List of non-marine molluscs of Jordan

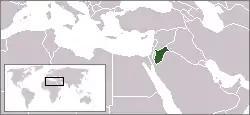
Location of Jordan

The non-marine mollusks of Jordan are a part of the fauna of Jordan. That country is land-locked and therefore it has no marine molluscs, only land and freshwater species, including snails, slugs, freshwater clams and freshwater mussels. There are ?? species of gastropods (19 species of freshwater gastropods, ?? species of land gastropods) and ?? species of freshwater bivalves living in the wild.